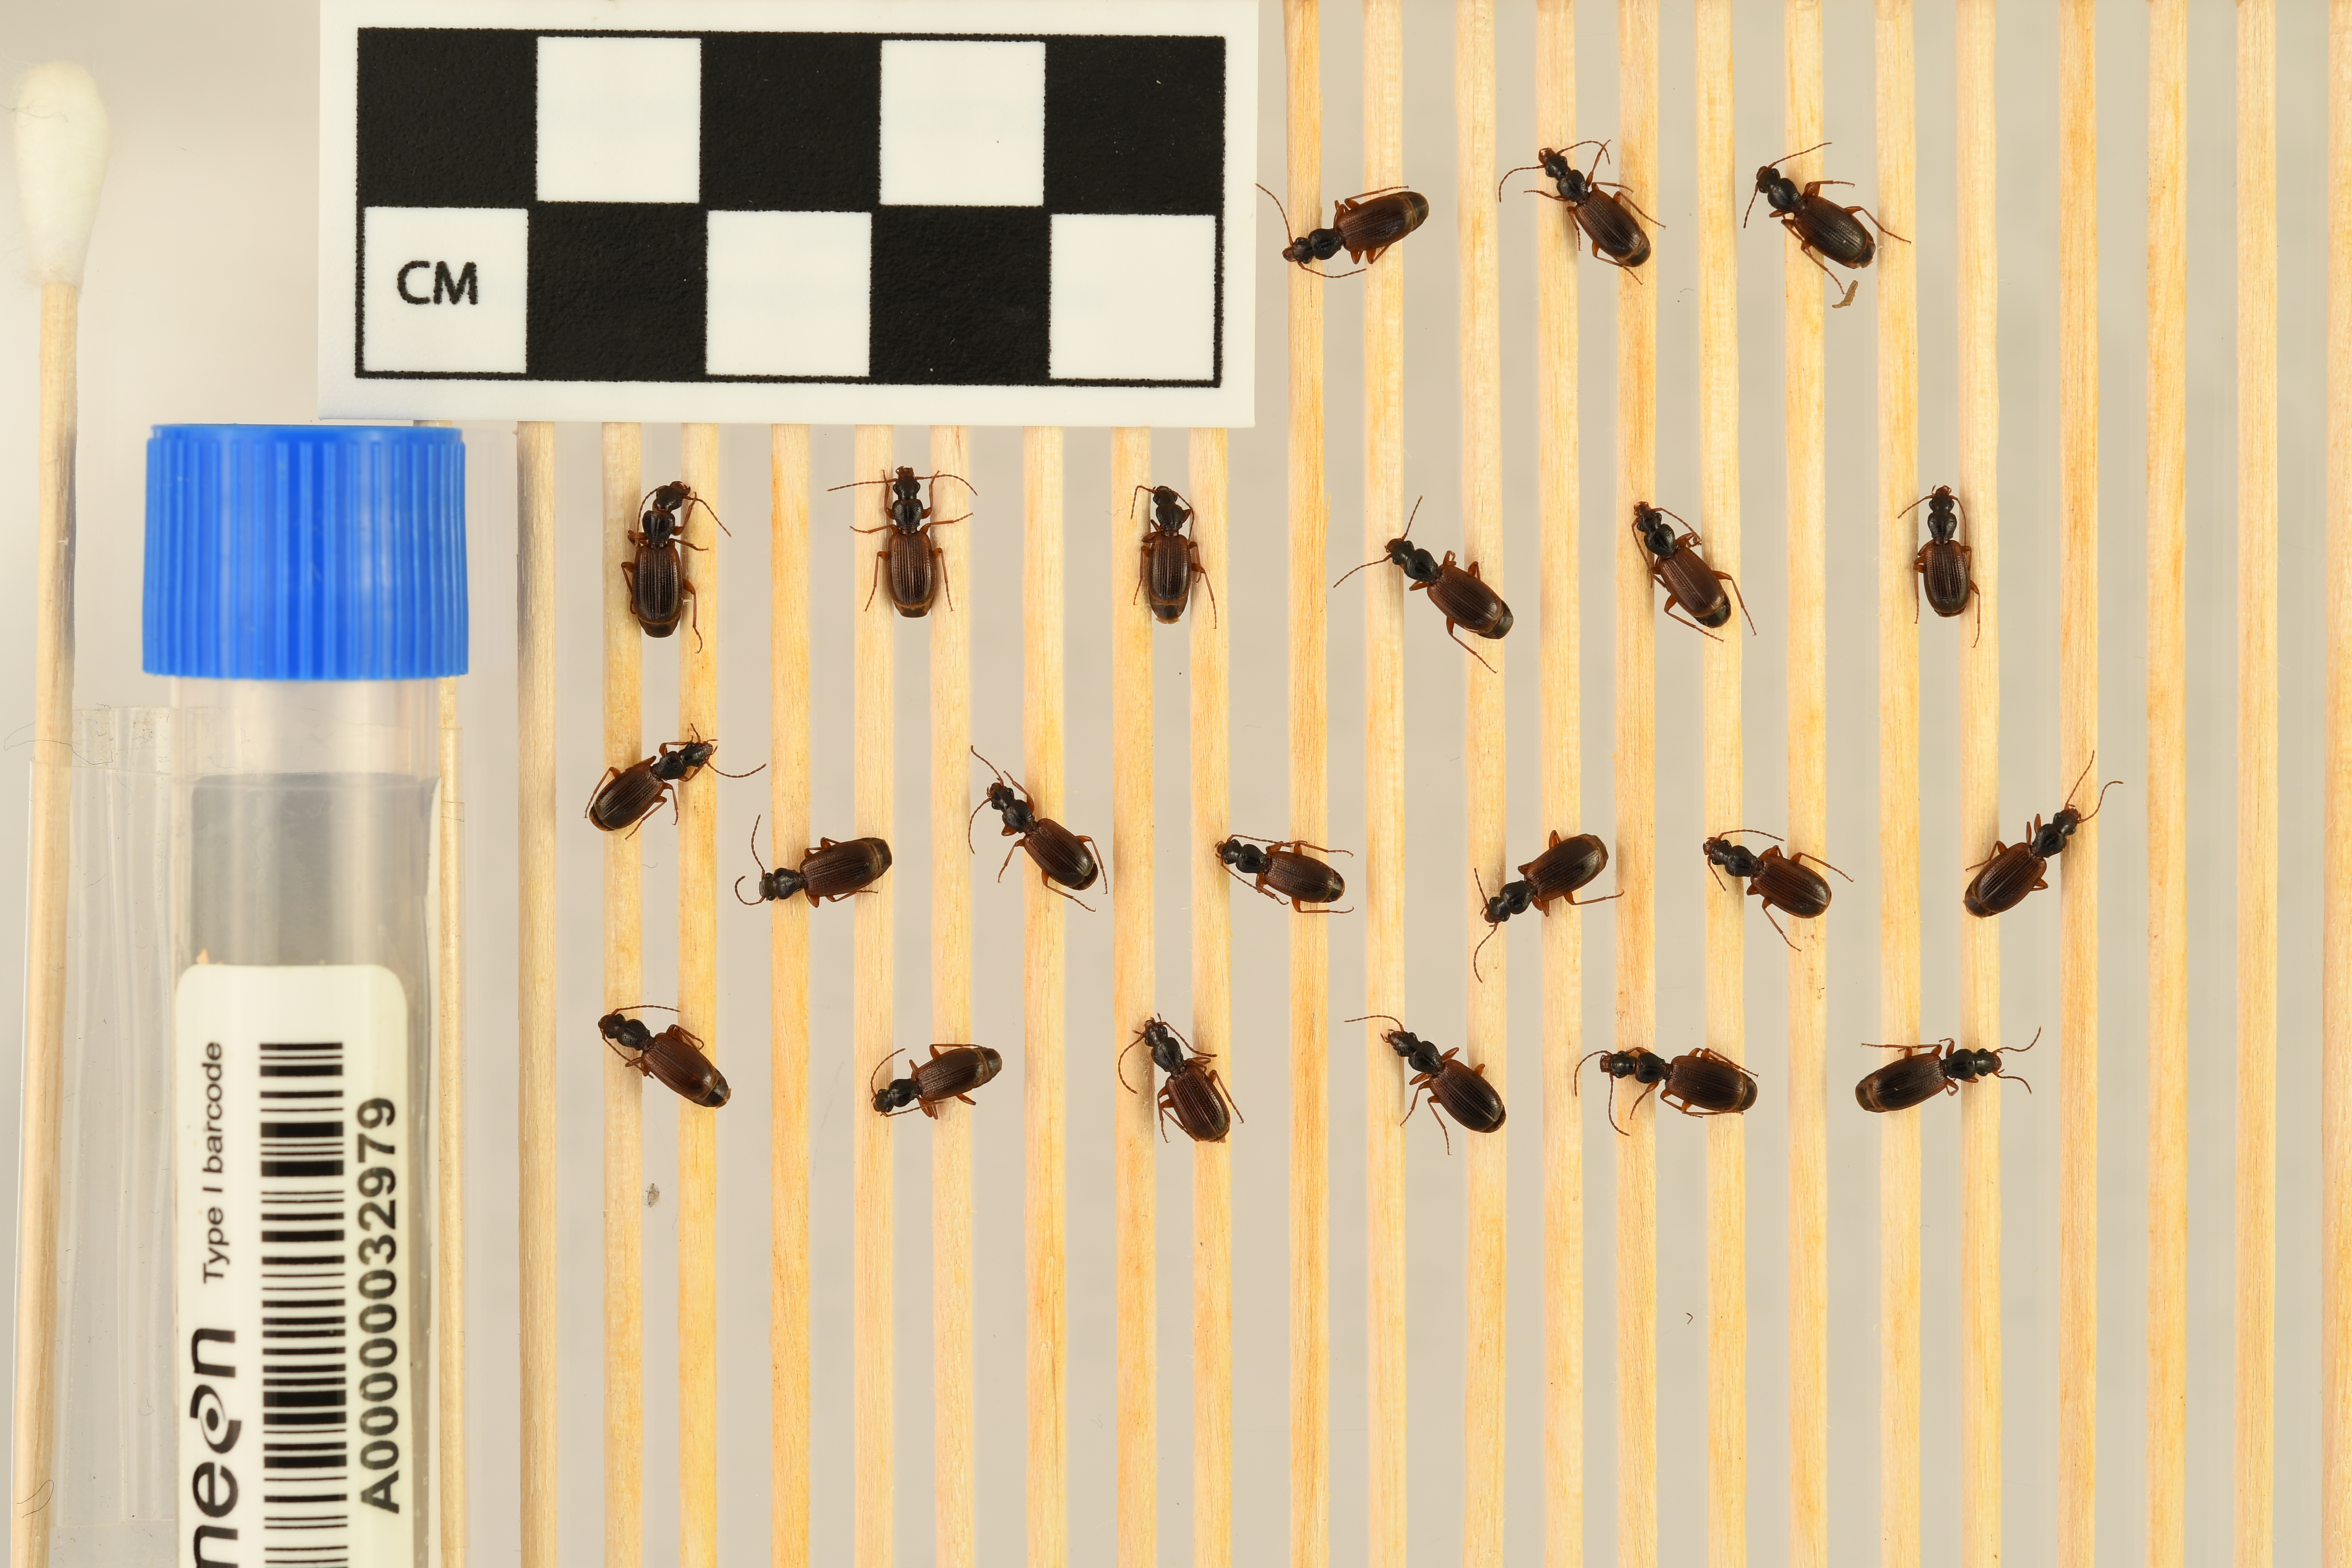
Cymindis neglecta — Bartlett Experimental Forest NEON, plot BART_068. Beetle 11, ElytraWidth: 0.1785 cm (lying flat: Yes)

Cymindis neglecta — Bartlett Experimental Forest NEON, plot BART_068. Beetle 11, ElytraLength: 0.438 cm (lying flat: Yes)

Cymindis neglecta — Bartlett Experimental Forest NEON, plot BART_068. Beetle 12, ElytraLength: 0.399 cm (lying flat: Yes)

Cymindis neglecta — Bartlett Experimental Forest NEON, plot BART_068. Beetle 12, ElytraWidth: 0.1696 cm (lying flat: Yes)

Cymindis neglecta — Bartlett Experimental Forest NEON, plot BART_068. Beetle 13, ElytraLength: 0.3892 cm (lying flat: Yes)

Cymindis neglecta — Bartlett Experimental Forest NEON, plot BART_068. Beetle 13, ElytraWidth: 0.1514 cm (lying flat: Yes)

Cymindis neglecta — Bartlett Experimental Forest NEON, plot BART_068. Beetle 14, ElytraLength: 0.4325 cm (lying flat: Yes)

Cymindis neglecta — Bartlett Experimental Forest NEON, plot BART_068. Beetle 14, ElytraWidth: 0.1849 cm (lying flat: Yes)

Cymindis neglecta — Bartlett Experimental Forest NEON, plot BART_068. Beetle 15, ElytraLength: 0.44 cm (lying flat: Yes)

Cymindis neglecta — Bartlett Experimental Forest NEON, plot BART_068. Beetle 15, ElytraWidth: 0.176 cm (lying flat: Yes)

Cymindis neglecta — Bartlett Experimental Forest NEON, plot BART_068. Beetle 16, ElytraWidth: 0.1692 cm (lying flat: Yes)

Cymindis neglecta — Bartlett Experimental Forest NEON, plot BART_068. Beetle 16, ElytraLength: 0.4237 cm (lying flat: Yes)

Cymindis neglecta — Bartlett Experimental Forest NEON, plot BART_068. Beetle 17, ElytraWidth: 0.1849 cm (lying flat: Yes)

Cymindis neglecta — Bartlett Experimental Forest NEON, plot BART_068. Beetle 17, ElytraLength: 0.4173 cm (lying flat: Yes)

Cymindis neglecta — Bartlett Experimental Forest NEON, plot BART_068. Beetle 18, ElytraLength: 0.3952 cm (lying flat: Yes)

Cymindis neglecta — Bartlett Experimental Forest NEON, plot BART_068. Beetle 18, ElytraWidth: 0.1651 cm (lying flat: Yes)

Cymindis neglecta — Bartlett Experimental Forest NEON, plot BART_068. Beetle 19, ElytraLength: 0.4251 cm (lying flat: Yes)

Cymindis neglecta — Bartlett Experimental Forest NEON, plot BART_068. Beetle 19, ElytraWidth: 0.1686 cm (lying flat: Yes)

Cymindis neglecta — Bartlett Experimental Forest NEON, plot BART_068. Beetle 20, ElytraLength: 0.4358 cm (lying flat: Yes)

Cymindis neglecta — Bartlett Experimental Forest NEON, plot BART_068. Beetle 20, ElytraWidth: 0.1633 cm (lying flat: Yes)

Cymindis neglecta — Bartlett Experimental Forest NEON, plot BART_068. Beetle 21, ElytraWidth: 0.1867 cm (lying flat: Yes)

Cymindis neglecta — Bartlett Experimental Forest NEON, plot BART_068. Beetle 21, ElytraLength: 0.4438 cm (lying flat: Yes)

Cymindis neglecta — Bartlett Experimental Forest NEON, plot BART_068. Beetle 22, ElytraWidth: 0.1811 cm (lying flat: Yes)

Cymindis neglecta — Bartlett Experimental Forest NEON, plot BART_068. Beetle 22, ElytraLength: 0.4191 cm (lying flat: Yes)

Cymindis neglecta — Bartlett Experimental Forest NEON, plot BART_068. Beetle 1, ElytraLength: 0.3994 cm (lying flat: Yes)

Cymindis neglecta — Bartlett Experimental Forest NEON, plot BART_068. Beetle 1, ElytraWidth: 0.1932 cm (lying flat: Yes)

Cymindis neglecta — Bartlett Experimental Forest NEON, plot BART_068. Beetle 2, ElytraLength: 0.376 cm (lying flat: Yes)

Cymindis neglecta — Bartlett Experimental Forest NEON, plot BART_068. Beetle 2, ElytraWidth: 0.174 cm (lying flat: Yes)

Cymindis neglecta — Bartlett Experimental Forest NEON, plot BART_068. Beetle 3, ElytraLength: 0.3985 cm (lying flat: Yes)

Cymindis neglecta — Bartlett Experimental Forest NEON, plot BART_068. Beetle 3, ElytraWidth: 0.1762 cm (lying flat: Yes)

Cymindis neglecta — Bartlett Experimental Forest NEON, plot BART_068. Beetle 4, ElytraLength: 0.4126 cm (lying flat: Yes)

Cymindis neglecta — Bartlett Experimental Forest NEON, plot BART_068. Beetle 4, ElytraWidth: 0.2143 cm (lying flat: Yes)

Cymindis neglecta — Bartlett Experimental Forest NEON, plot BART_068. Beetle 5, ElytraLength: 0.3971 cm (lying flat: Yes)

Cymindis neglecta — Bartlett Experimental Forest NEON, plot BART_068. Beetle 5, ElytraWidth: 0.2144 cm (lying flat: Yes)

Cymindis neglecta — Bartlett Experimental Forest NEON, plot BART_068. Beetle 6, ElytraLength: 0.365 cm (lying flat: Yes)

Cymindis neglecta — Bartlett Experimental Forest NEON, plot BART_068. Beetle 6, ElytraWidth: 0.1746 cm (lying flat: Yes)

Cymindis neglecta — Bartlett Experimental Forest NEON, plot BART_068. Beetle 7, ElytraLength: 0.3875 cm (lying flat: Yes)

Cymindis neglecta — Bartlett Experimental Forest NEON, plot BART_068. Beetle 7, ElytraWidth: 0.1984 cm (lying flat: Yes)

Cymindis neglecta — Bartlett Experimental Forest NEON, plot BART_068. Beetle 8, ElytraLength: 0.378 cm (lying flat: Yes)

Cymindis neglecta — Bartlett Experimental Forest NEON, plot BART_068. Beetle 8, ElytraWidth: 0.181 cm (lying flat: Yes)

Cymindis neglecta — Bartlett Experimental Forest NEON, plot BART_068. Beetle 9, ElytraLength: 0.3751 cm (lying flat: Yes)

Cymindis neglecta — Bartlett Experimental Forest NEON, plot BART_068. Beetle 9, ElytraWidth: 0.1919 cm (lying flat: Yes)

Cymindis neglecta — Bartlett Experimental Forest NEON, plot BART_068. Beetle 10, ElytraLength: 0.3842 cm (lying flat: Yes)

Cymindis neglecta — Bartlett Experimental Forest NEON, plot BART_068. Beetle 10, ElytraWidth: 0.1687 cm (lying flat: Yes)

Cymindis neglecta — Bartlett Experimental Forest NEON, plot BART_068. Beetle 11, ElytraWidth: 0.2137 cm (lying flat: Yes)

Cymindis neglecta — Bartlett Experimental Forest NEON, plot BART_068. Beetle 11, ElytraLength: 0.3915 cm (lying flat: Yes)

Cymindis neglecta — Bartlett Experimental Forest NEON, plot BART_068. Beetle 12, ElytraLength: 0.3546 cm (lying flat: Yes)

Cymindis neglecta — Bartlett Experimental Forest NEON, plot BART_068. Beetle 12, ElytraWidth: 0.1965 cm (lying flat: Yes)

Cymindis neglecta — Bartlett Experimental Forest NEON, plot BART_068. Beetle 13, ElytraLength: 0.3489 cm (lying flat: Yes)

Cymindis neglecta — Bartlett Experimental Forest NEON, plot BART_068. Beetle 13, ElytraWidth: 0.1832 cm (lying flat: Yes)

Cymindis neglecta — Bartlett Experimental Forest NEON, plot BART_068. Beetle 14, ElytraLength: 0.4085 cm (lying flat: Yes)

Cymindis neglecta — Bartlett Experimental Forest NEON, plot BART_068. Beetle 14, ElytraWidth: 0.196 cm (lying flat: Yes)

Cymindis neglecta — Bartlett Experimental Forest NEON, plot BART_068. Beetle 15, ElytraLength: 0.4155 cm (lying flat: Yes)

Cymindis neglecta — Bartlett Experimental Forest NEON, plot BART_068. Beetle 15, ElytraWidth: 0.196 cm (lying flat: Yes)

Cymindis neglecta — Bartlett Experimental Forest NEON, plot BART_068. Beetle 16, ElytraWidth: 0.2135 cm (lying flat: Yes)

Cymindis neglecta — Bartlett Experimental Forest NEON, plot BART_068. Beetle 16, ElytraLength: 0.3994 cm (lying flat: Yes)

Cymindis neglecta — Bartlett Experimental Forest NEON, plot BART_068. Beetle 17, ElytraWidth: 0.1937 cm (lying flat: Yes)

Cymindis neglecta — Bartlett Experimental Forest NEON, plot BART_068. Beetle 17, ElytraLength: 0.3921 cm (lying flat: Yes)

Cymindis neglecta — Bartlett Experimental Forest NEON, plot BART_068. Beetle 18, ElytraLength: 0.3567 cm (lying flat: Yes)

Cymindis neglecta — Bartlett Experimental Forest NEON, plot BART_068. Beetle 18, ElytraWidth: 0.1783 cm (lying flat: Yes)

Cymindis neglecta — Bartlett Experimental Forest NEON, plot BART_068. Beetle 19, ElytraLength: 0.3879 cm (lying flat: Yes)

Cymindis neglecta — Bartlett Experimental Forest NEON, plot BART_068. Beetle 19, ElytraWidth: 0.2028 cm (lying flat: Yes)

Cymindis neglecta — Bartlett Experimental Forest NEON, plot BART_068. Beetle 20, ElytraLength: 0.3988 cm (lying flat: Yes)

Cymindis neglecta — Bartlett Experimental Forest NEON, plot BART_068. Beetle 20, ElytraWidth: 0.1965 cm (lying flat: Yes)